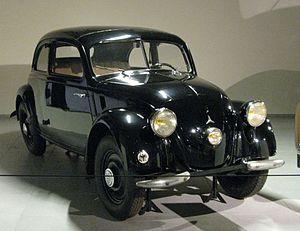
Les voitures de tourisme Mercedes-Benz font partie de la division Mercedes-Benz Cars et de Daimler.